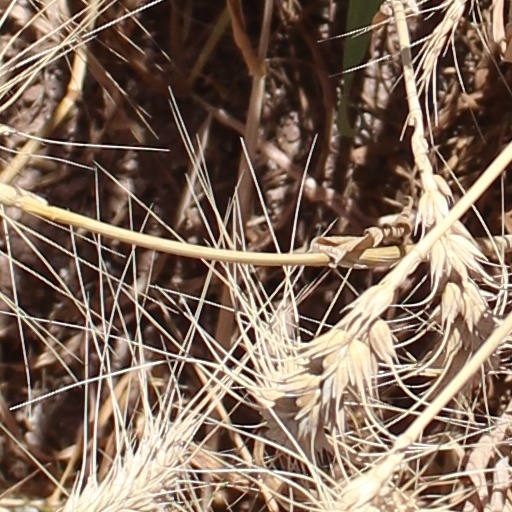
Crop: wheat